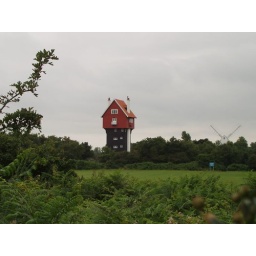
The house in the sky